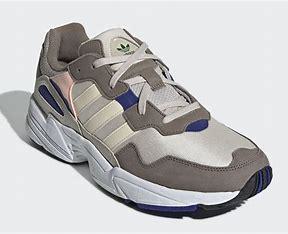
Brand: Adidas
Model: Yung 96